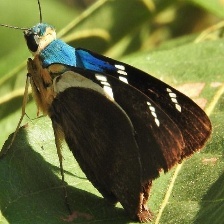
Species: TWO BARRED FLASHER